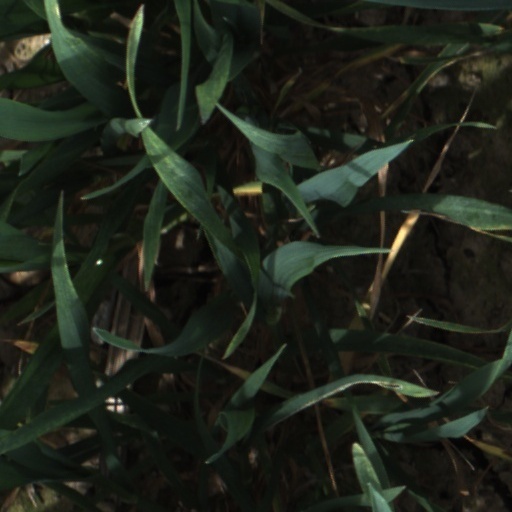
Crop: wheat